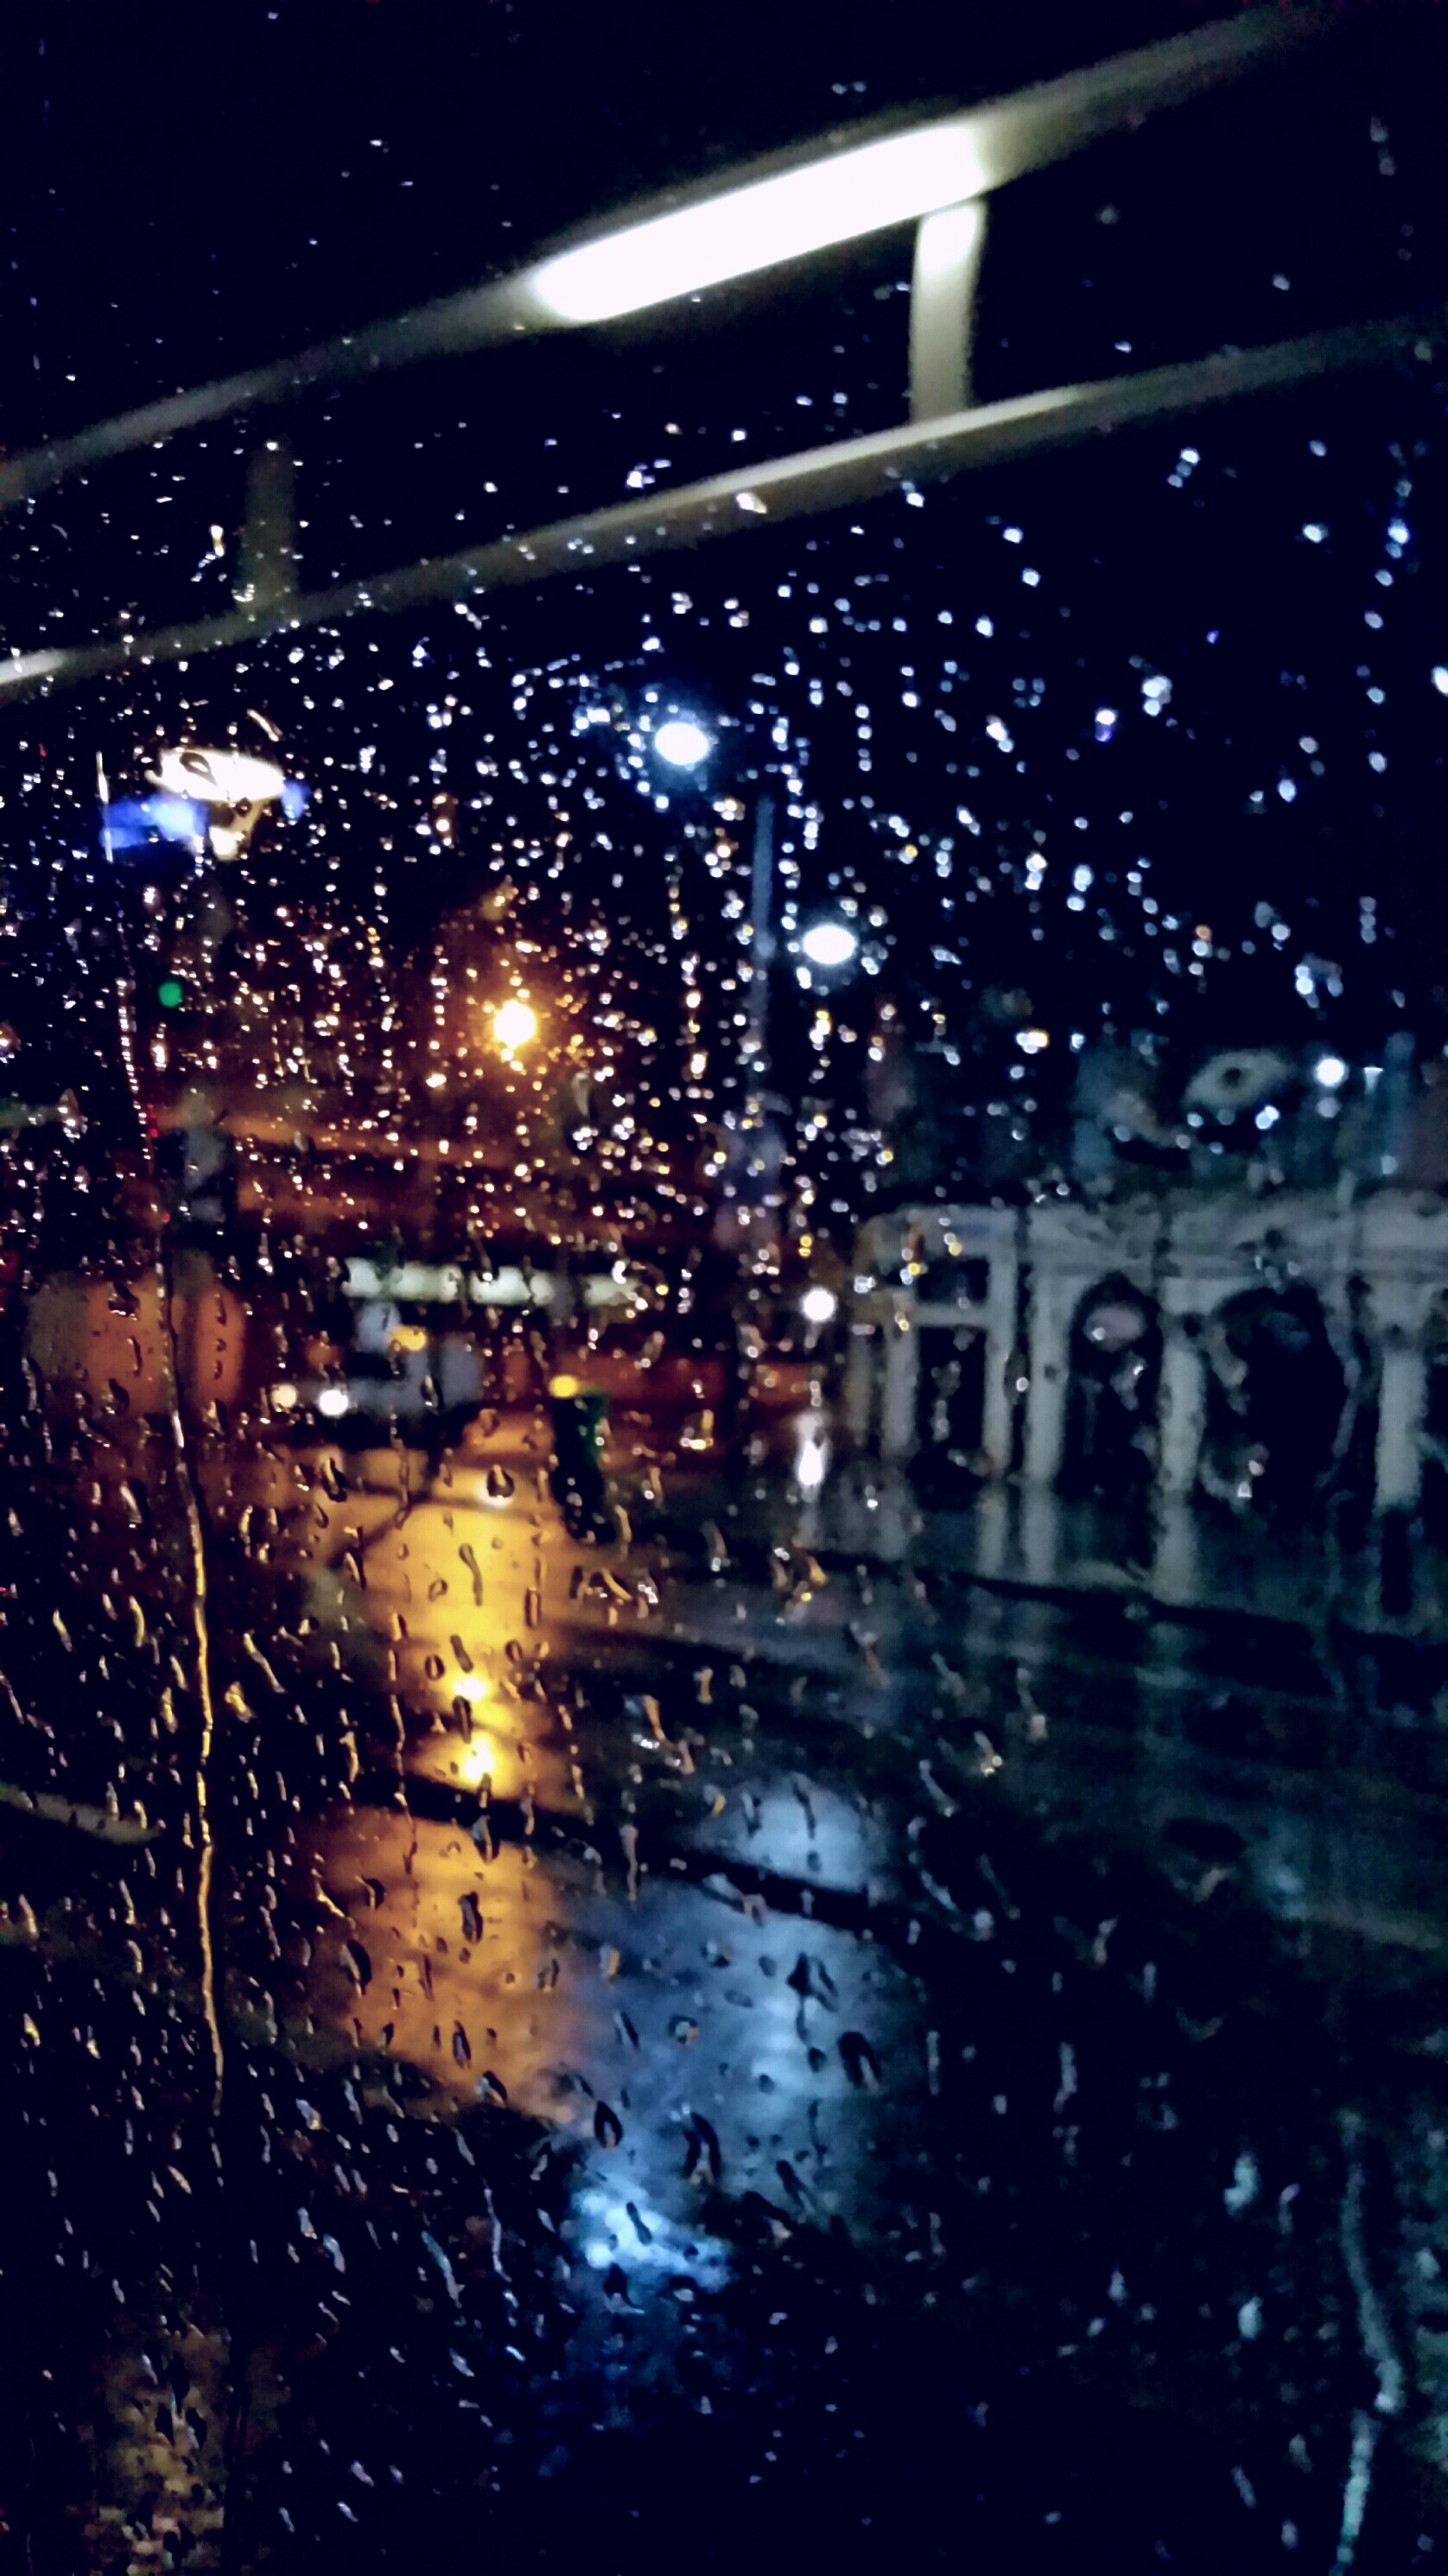
light, night, rain, window, reflection, darkness, lighting, christmas decoration, lights, stage, drops, midnight, christmas lights